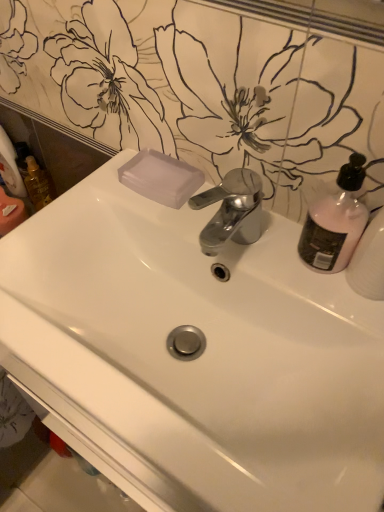
Question: Find several spots in the free space in front of pink matte bottle at upper right. Your answer should be formatted as a list of tuples, i.e. [(x1, y1)], where each tuple contains the x and y coordinates of a point satisfying the conditions above. The coordinates should be between 0 and 1, indicating the normalized pixel locations of the points in the image.
Answer: [(0.880, 0.638)]